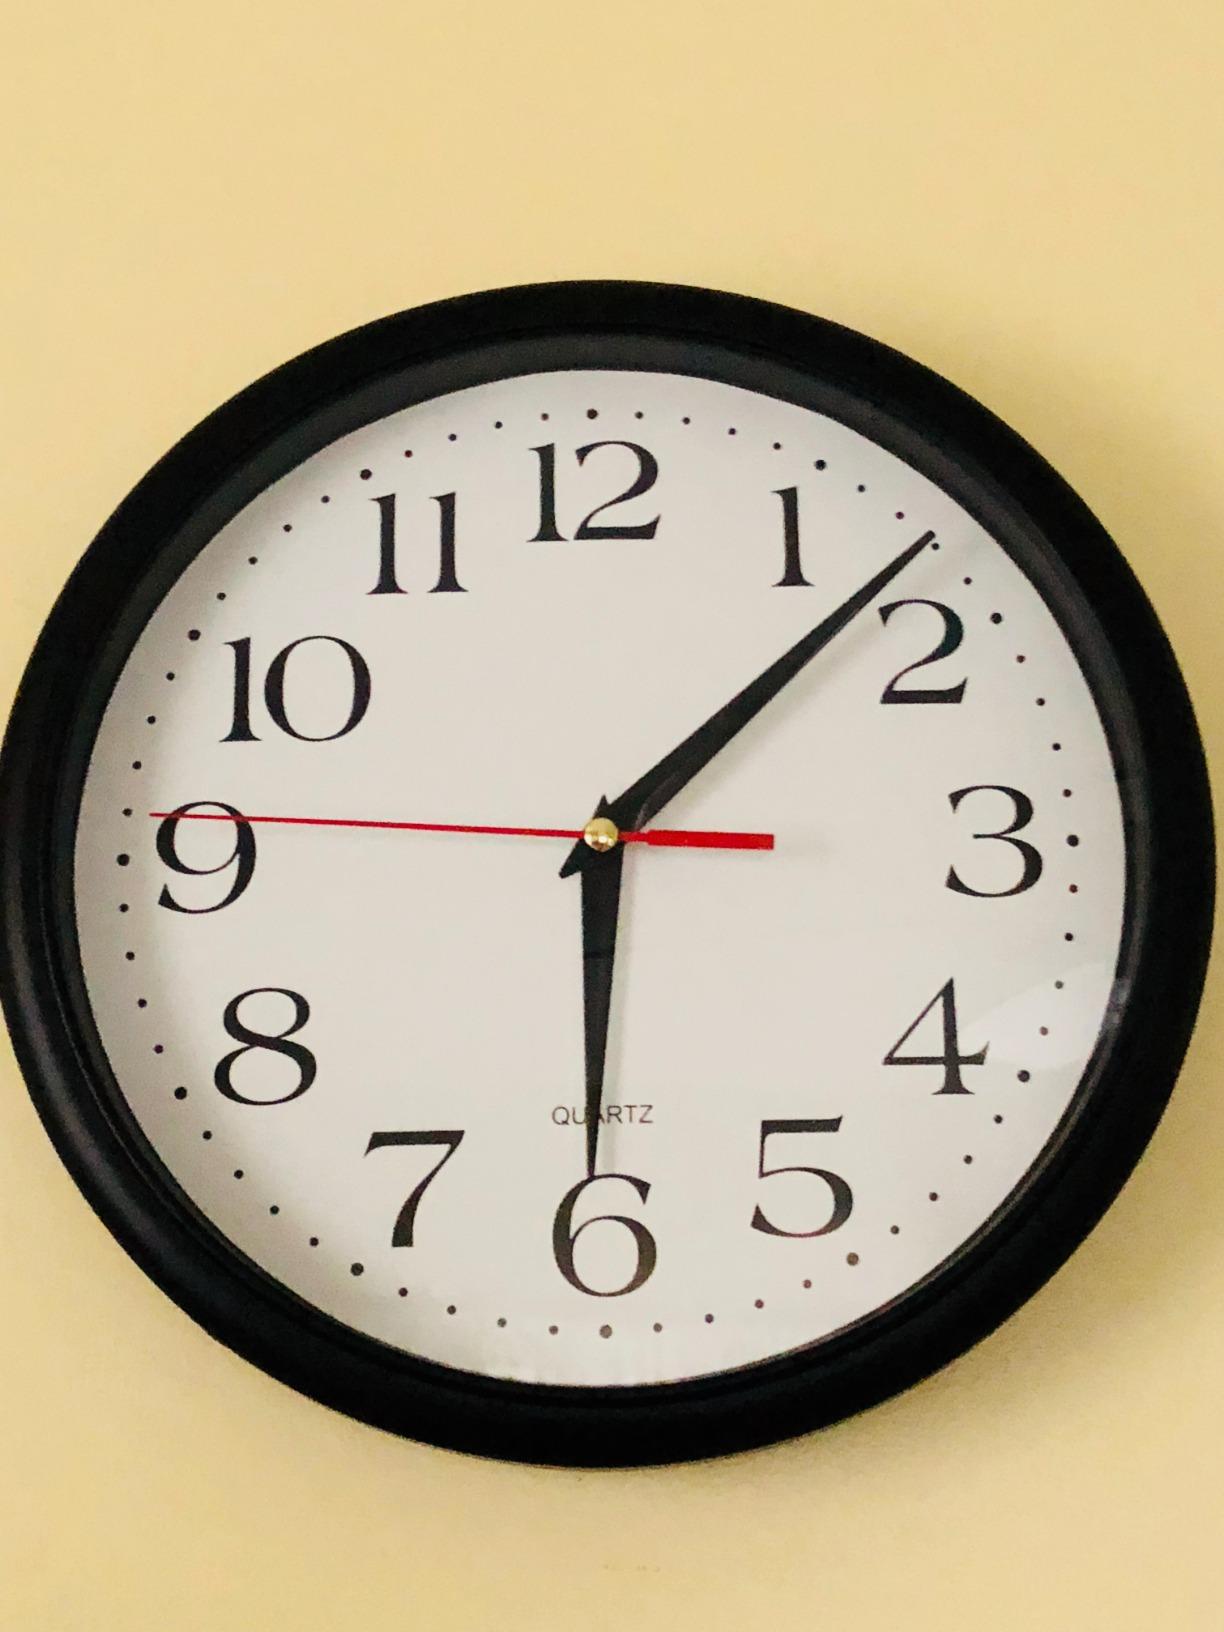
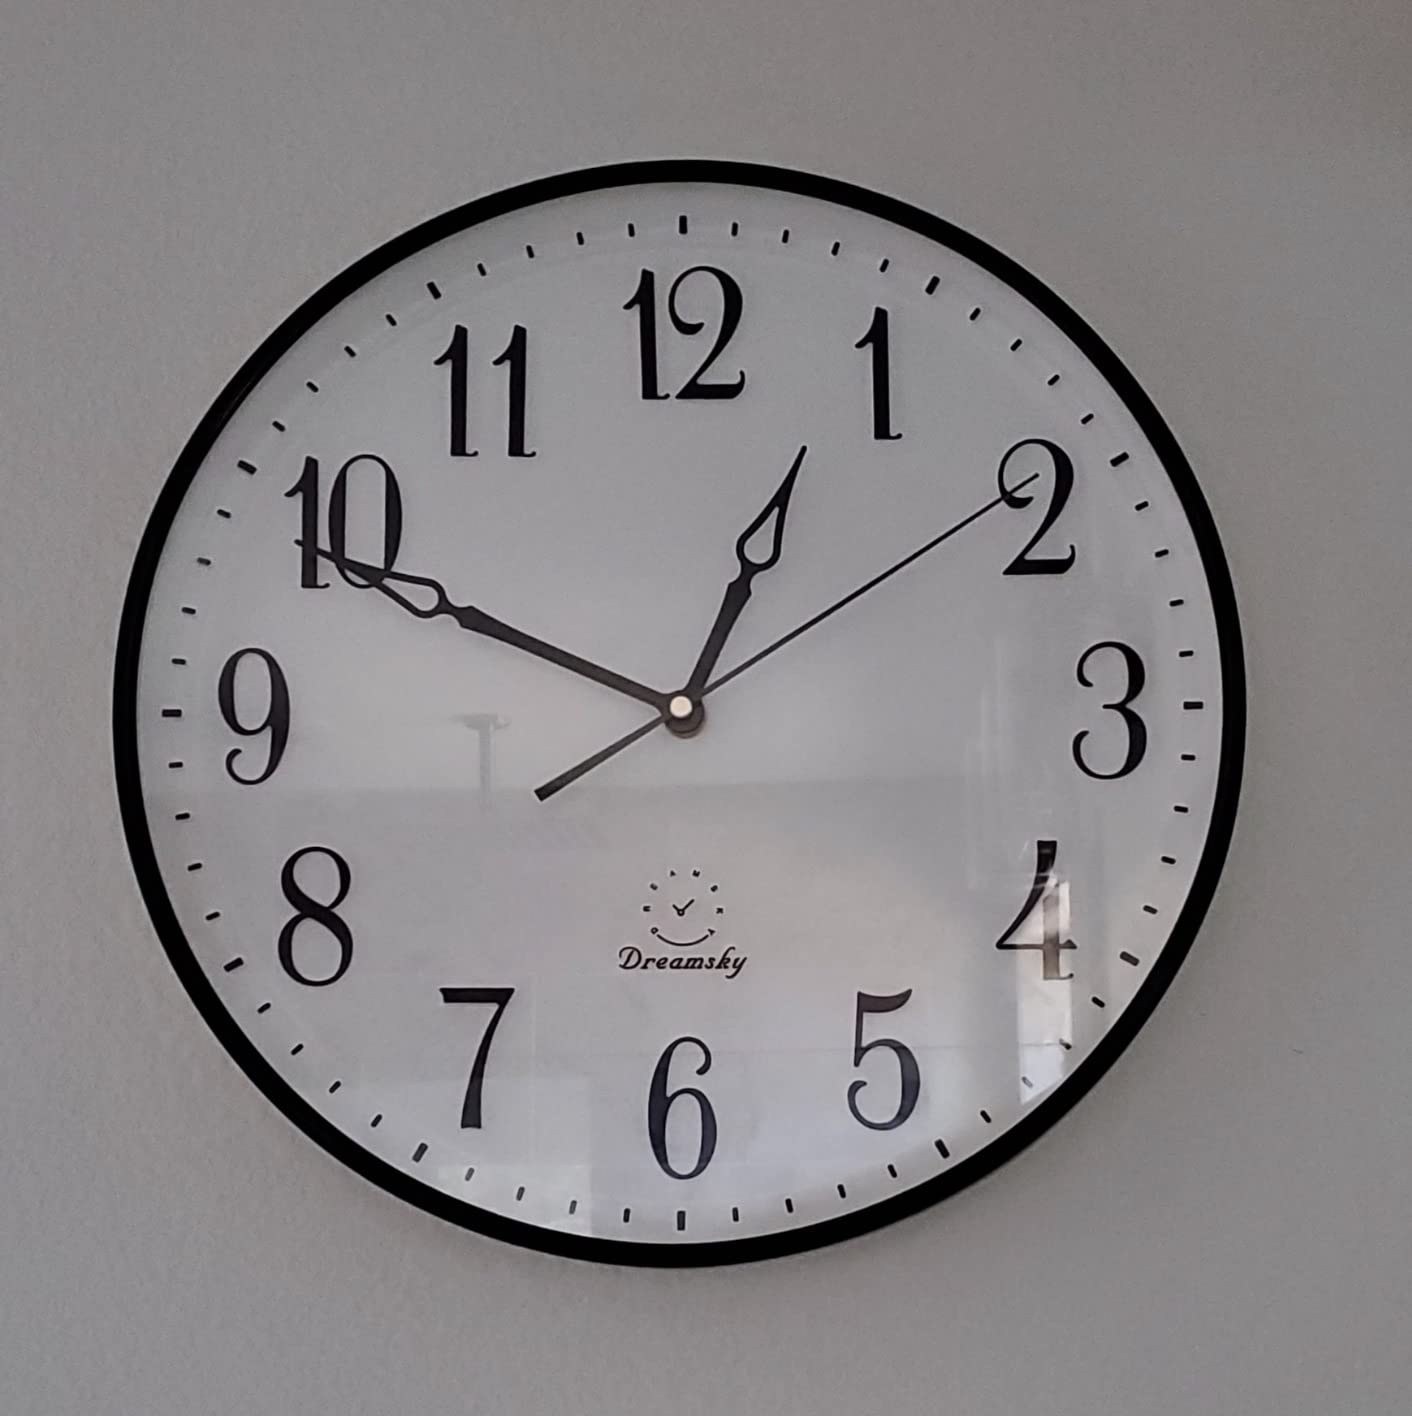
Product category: clock
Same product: no